Noxon Bank Building

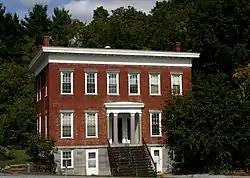
Noxon Bank Building, September 2012

Noxon Bank Building is a historic bank building located at Crescent in Saratoga County, New York. It was built in 1842 and is a three-story, square, hipped roof structure of brick and stone in the Greek Revival style. There is a two-story, hipped roofed brick wing. The entrance features cut limestone Tuscan order columns and pilasters.